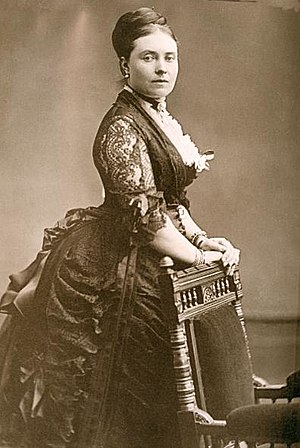
Victoria af Storbritannien (1840-1901)
Viktoria af Storbritannien også kaldet Kejserinde Friedrich (tysk: Kaiserin Friedrich) var ældste barn af dronning Victoria af Storbritannien og Prins Albert af Sachsen-Coburg og Gotha og gennem ægteskab med Frederik 3. af Tyskland dronning af Preußen og kejserinde af Tyskland i 99 dage i 1888.